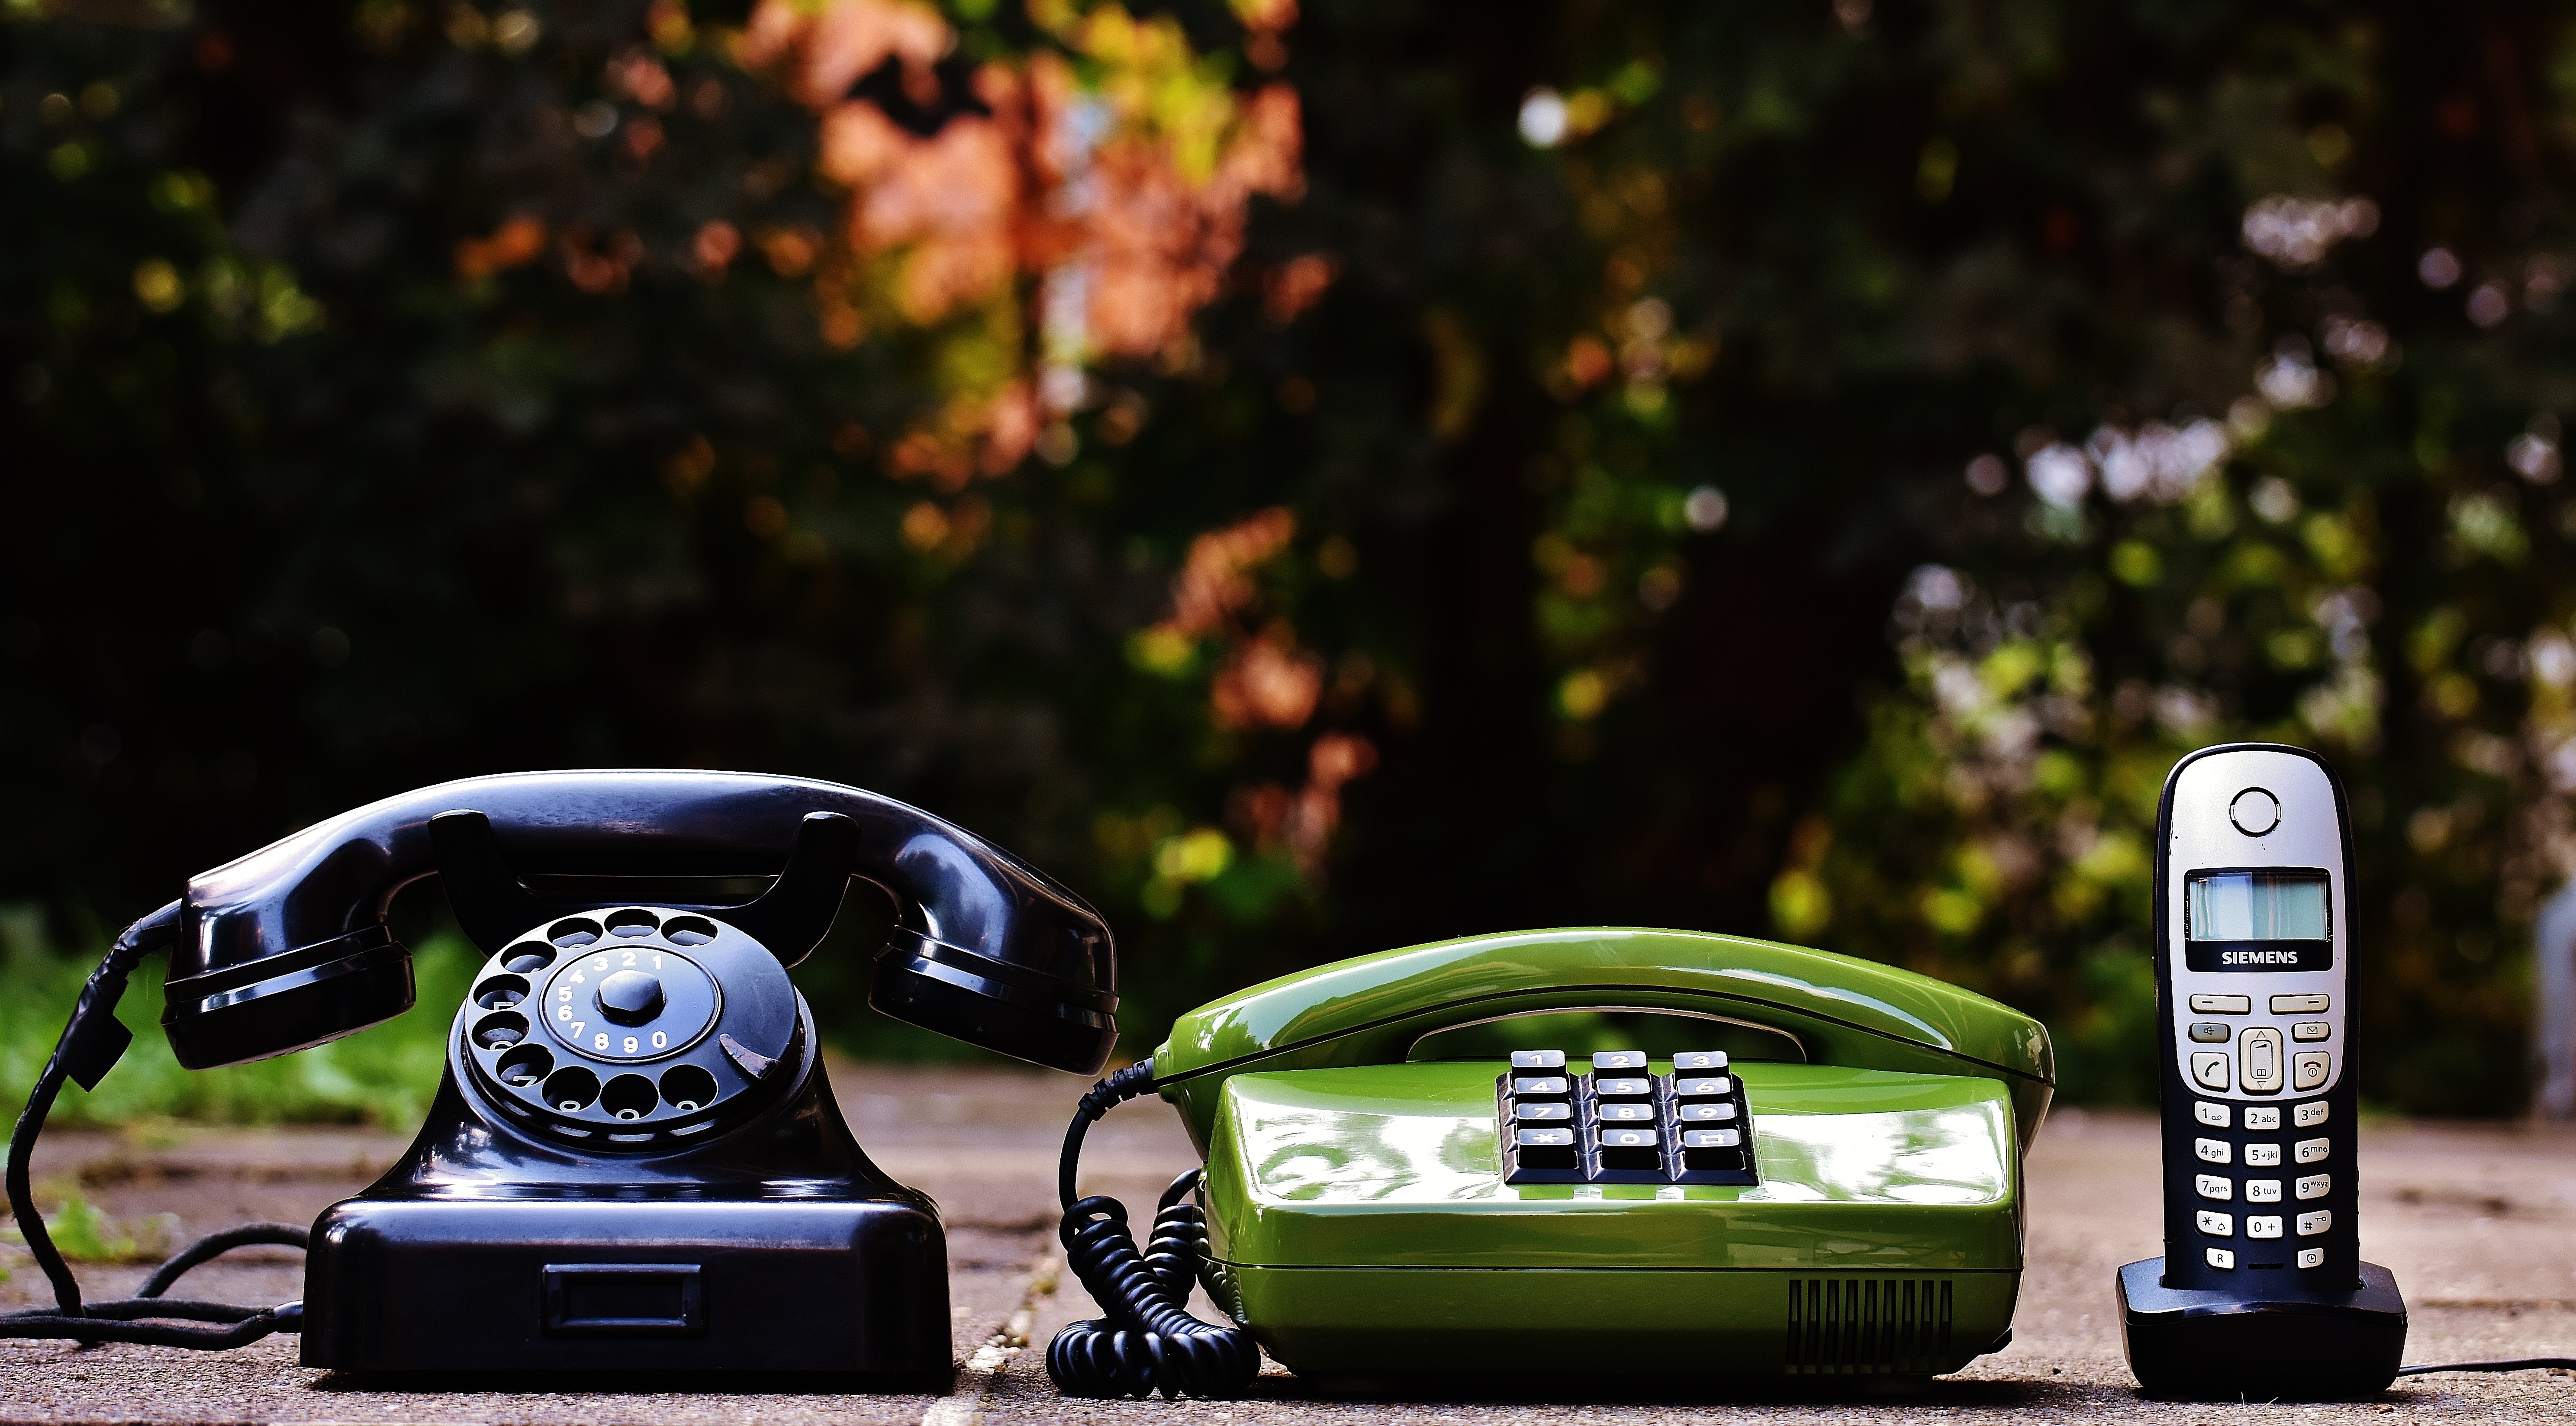
grass, light, technology, car, lawn, antique, old, recreation, green, vehicle, phone, telephone, communication, nostalgia, dial, call, games, generations, models, used, listeners, antiquated, single lens reflex camera